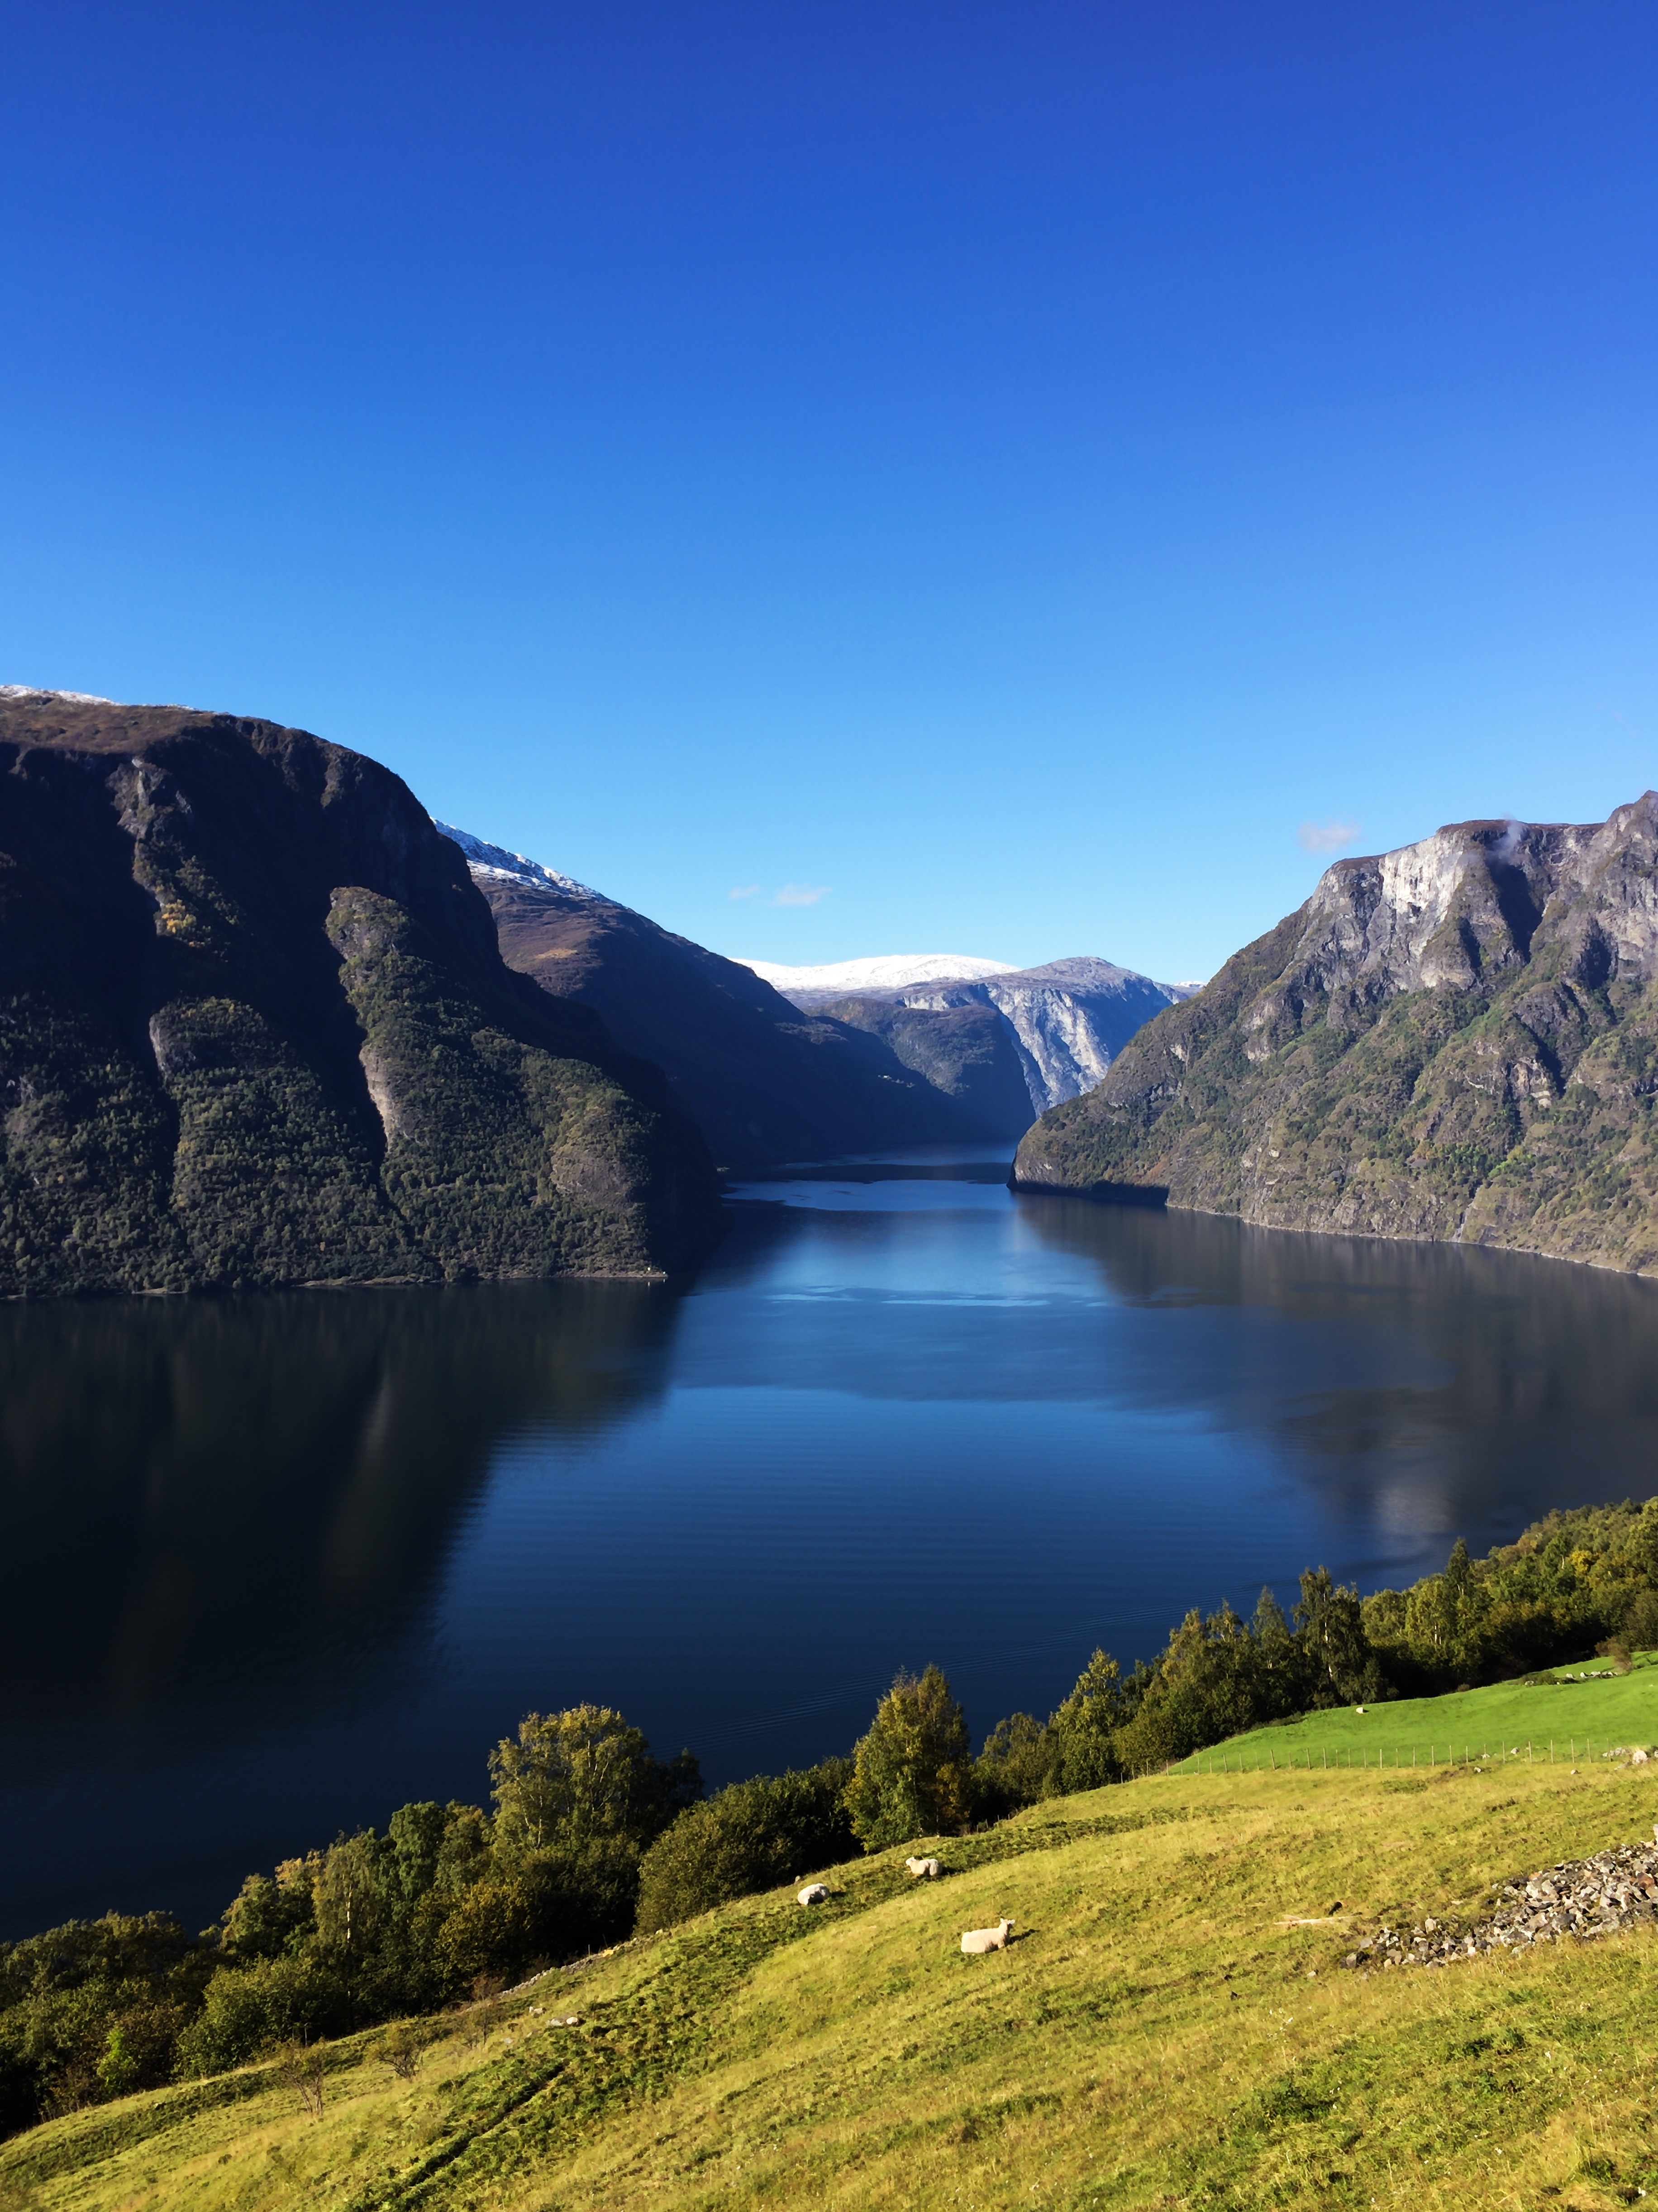
landscape, sea, nature, wilderness, mountain, cloud, hill, lake, valley, mountain range, cliff, reflection, fjord, reservoir, highland, terrain, body of water, alps, plateau, fell, loch, crater lake, landform, tarn, geographical feature, mountainous landforms, glacial landform